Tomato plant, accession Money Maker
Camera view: tilt-top (135 deg); turntable rotation: 180 degrees
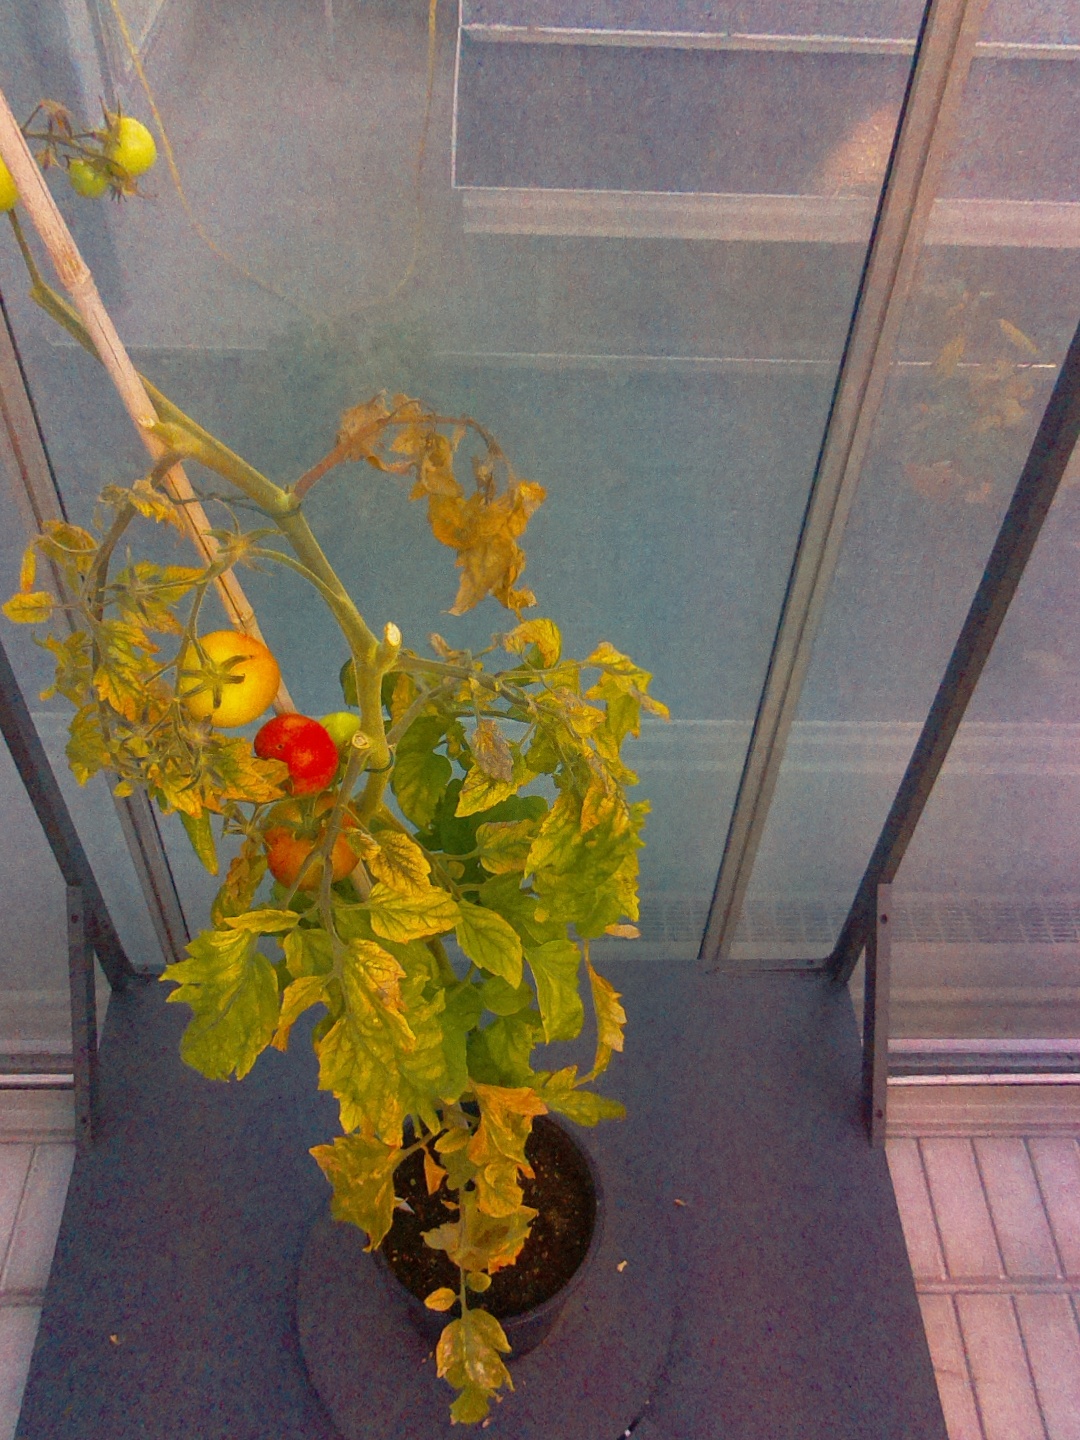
BBCH growth stage 84: 40%-50% of fruits show typical fully ripe color